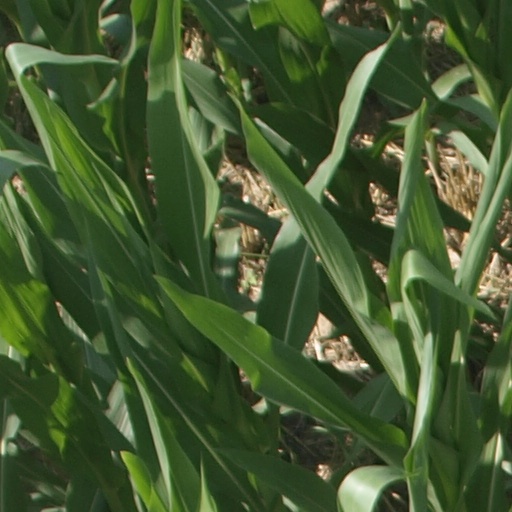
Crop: maize; corn